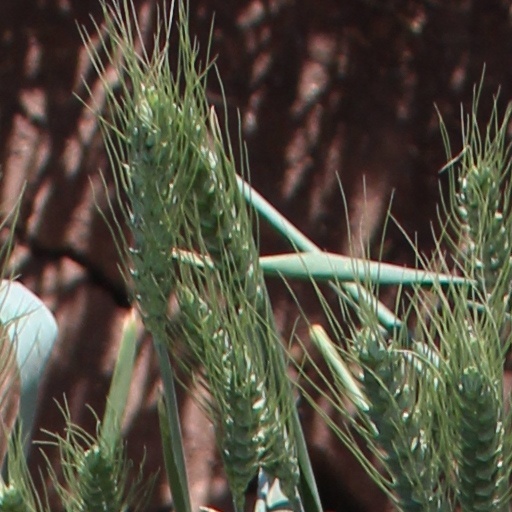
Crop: wheat